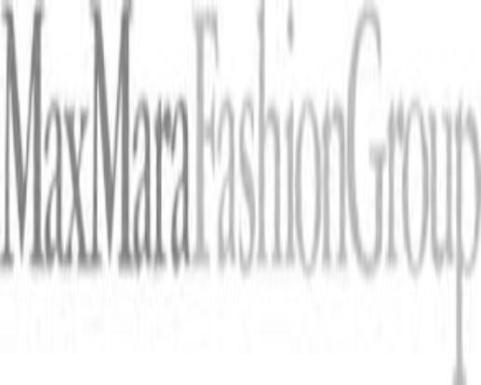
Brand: max mara
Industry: Clothes